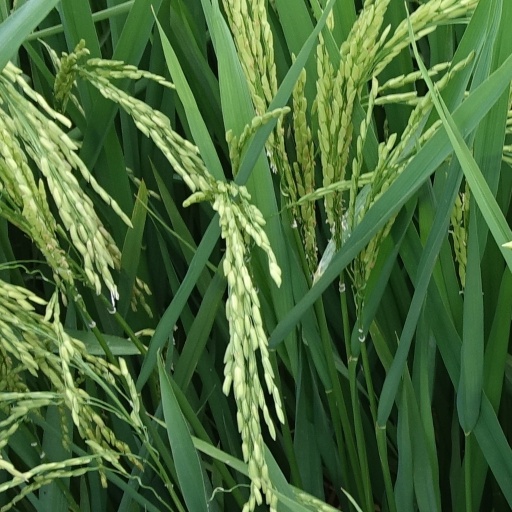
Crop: rice